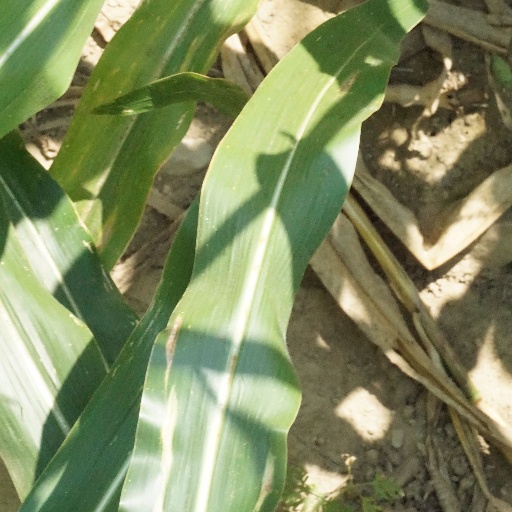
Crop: maize; corn